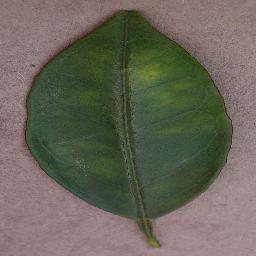
Label: Orange___Haunglongbing_(Citrus_greening)